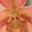
Label: orchid